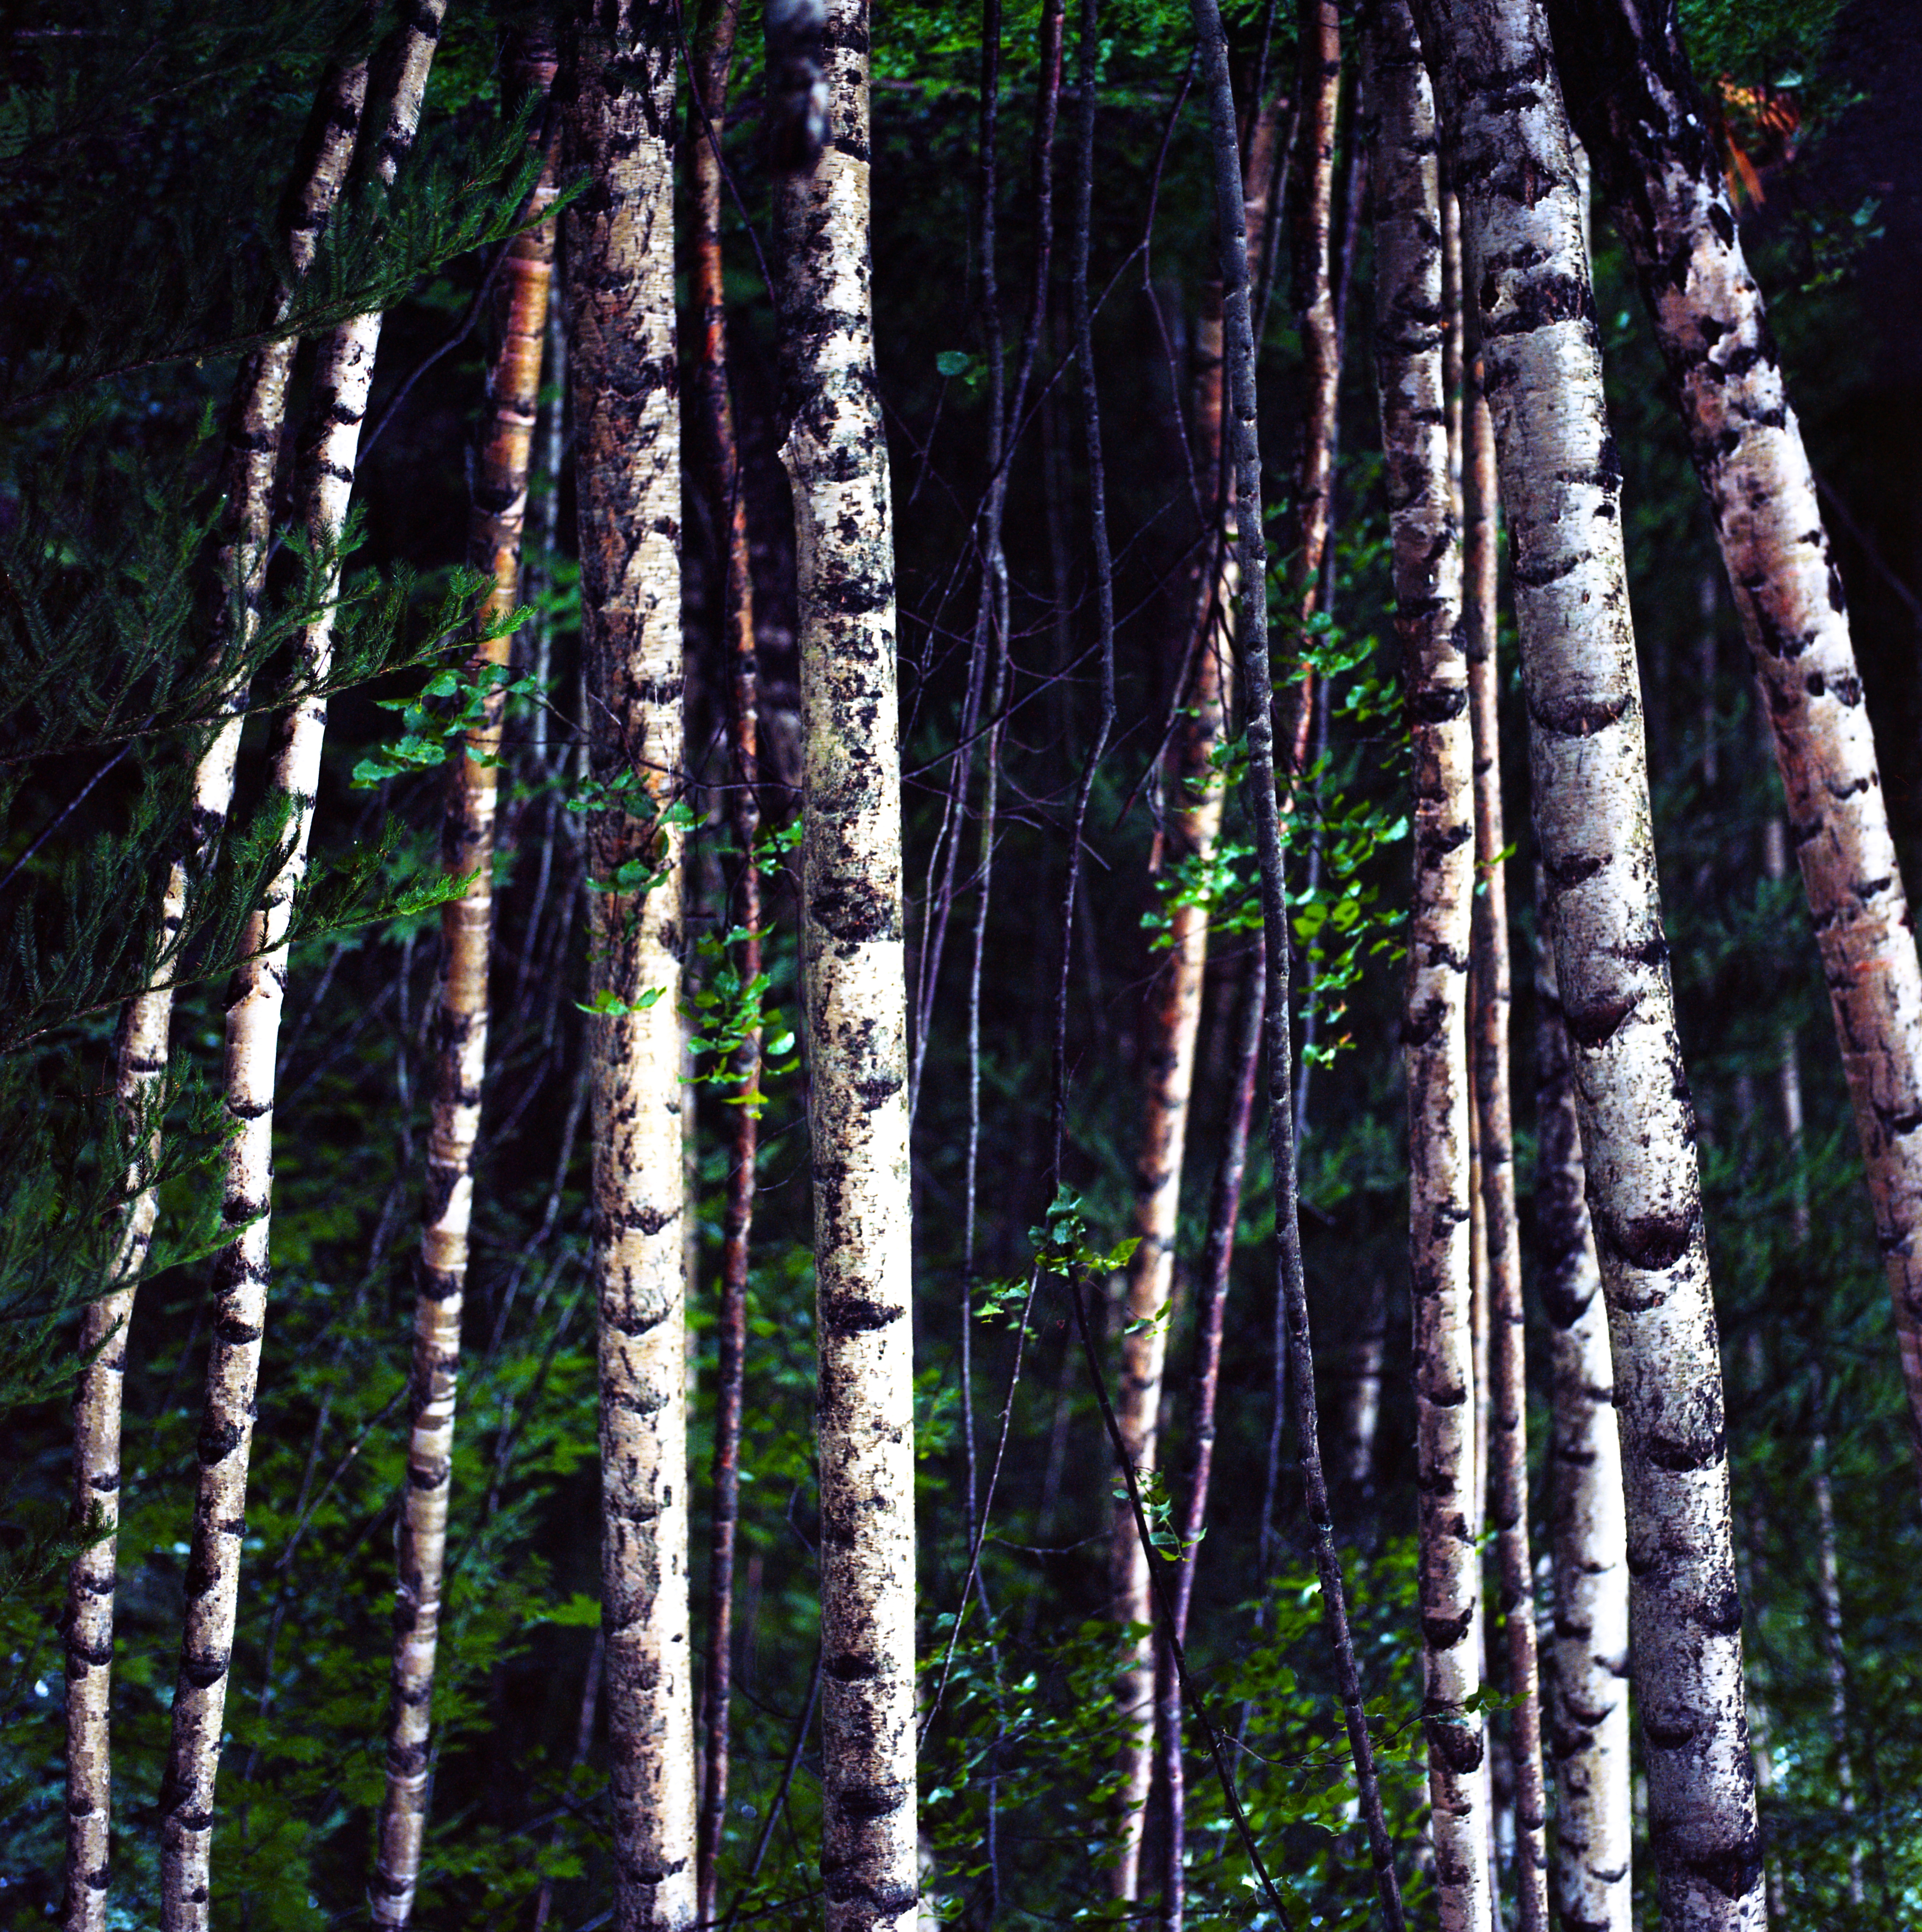
tree, forest, branch, plant, trunk, birch, spruce, deciduous, grove, woodland, habitat, ecosystem, flowering plant, natural environment, plant stem, woody plant, temperate broadleaf and mixed forest, temperate coniferous forest, land plant